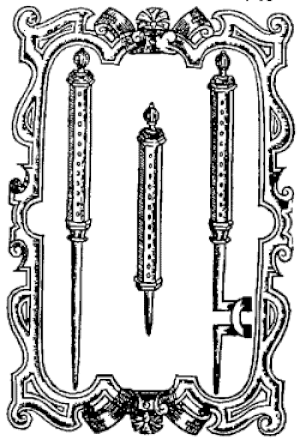
Les procès de sorcellerie en Écosse à l'époque moderne débutent avec le procès des sorcières de North Berwick, en 1589, en accord avec le Witchcraft Act voté par le Parlement d'Écosse en 1563. Avant cette date, quelques procès en sorcellerie sont attestés, mais ils restent rares. Le roi Jacques VI porte un intérêt tout particulier à la question et compose un traité à ce sujet, Daemonologie, en 1597. Bien que son soutien aux chasses aux sorcières diminue par la suite, plusieurs grandes séries de procès se déroulent durant le reste de son règne et jusqu'au milieu du XVIIᵉ siècle. Un certain scepticisme commence à prévaloir après la Restauration, tandis que certaines causes profondes des chasses aux sorcières disparaissent. La dernière exécution connue a lieu en 1706 et le dernier procès en 1727. La loi de 1563 est révoquée en 1736 par le Parlement de Grande-Bretagne.